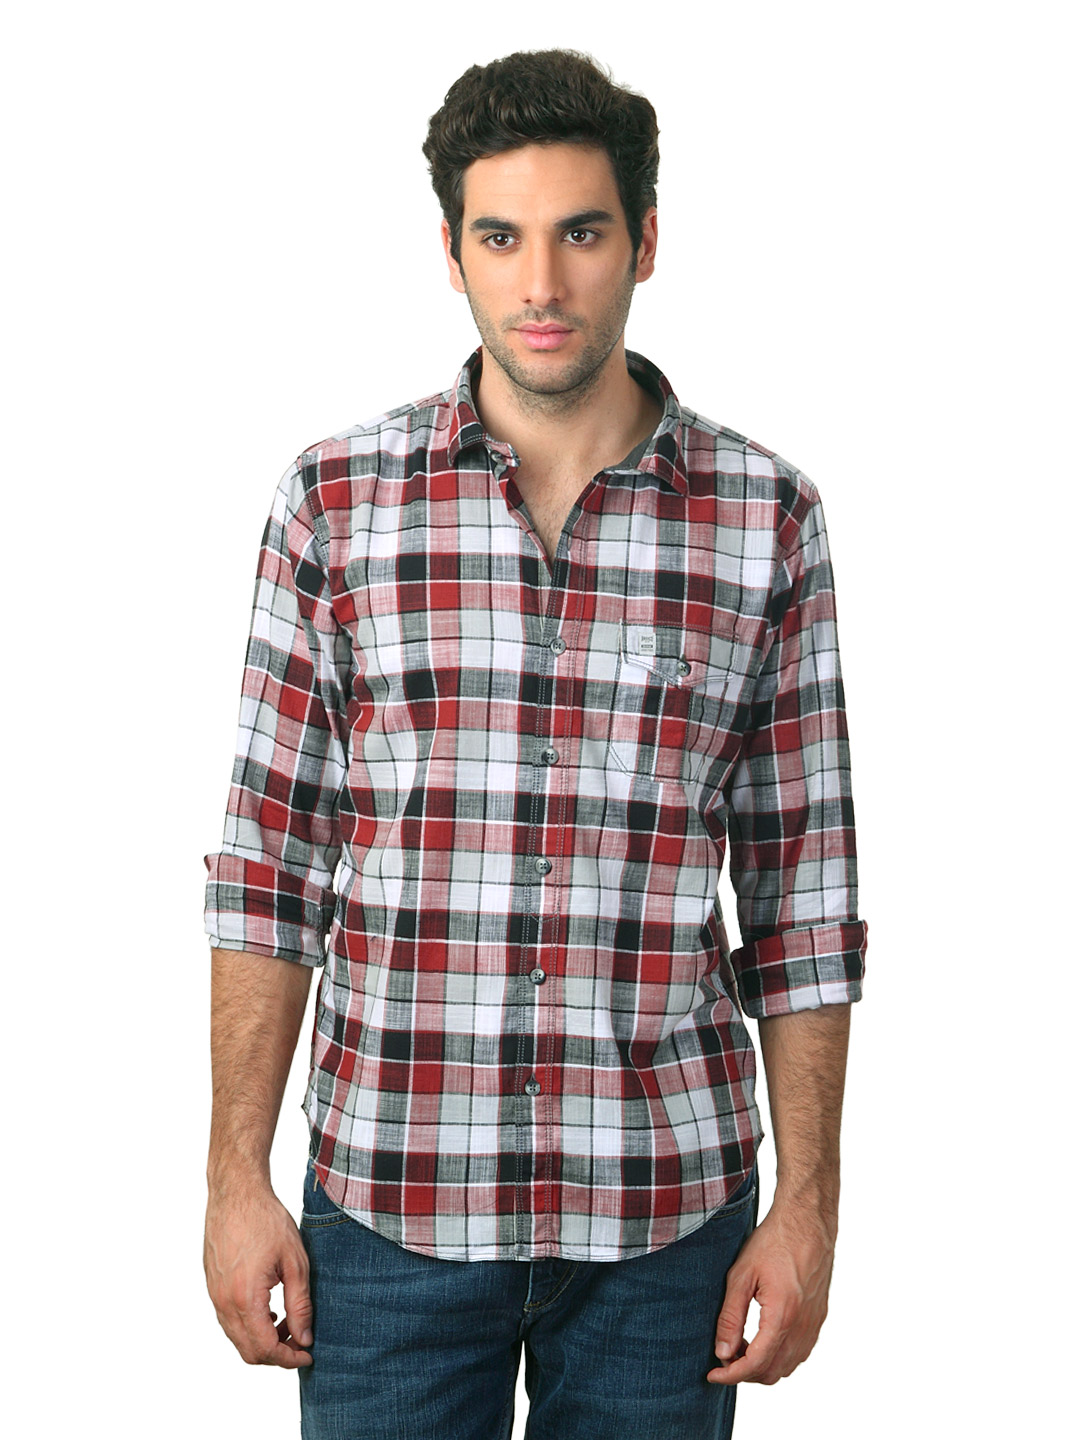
Basics Men Red & Black Checked Slim Fit Shirt
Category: Apparel / Topwear / Shirts
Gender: Men
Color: Red
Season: Summer 2012
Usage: Casual